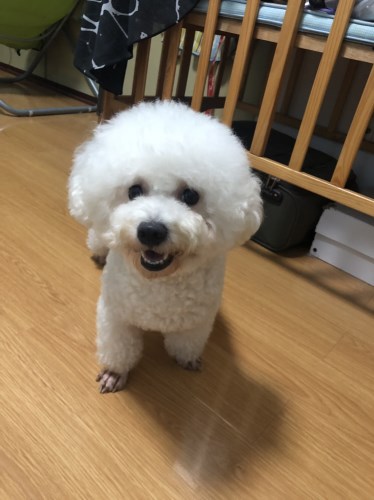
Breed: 3083-n000117-Bichon_Frise